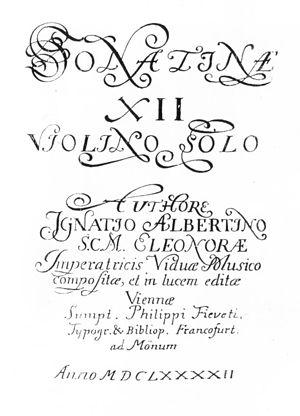
Ignazio Albertini, connu sous le pseudonyme de Cuenator est un violoniste et un compositeur italien du XVIIᵉ siècle.